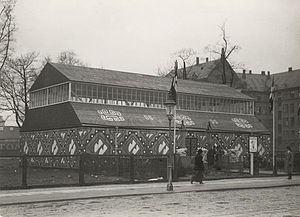
Grønningen (København) / Historie
Kunstnersammenslutningen Grønningens bygning Indianerhytten i 1915.
Grønningen er en boulevard langs Kastellet i København. Den forbinder Bredgade og den krydsende Esplanaden med Oslo Plads og er anlagt 1905 efter nedrivningen af Husarkasernen. Der var flere arkitektkonkurrencer om, hvordan dette trekantede areal mellem Nyboder og Kastellet skulle bebygges. Gaden er anlagt på Kastellets udenværker, og det var sidste gang, at fæstningen blev decimeret.